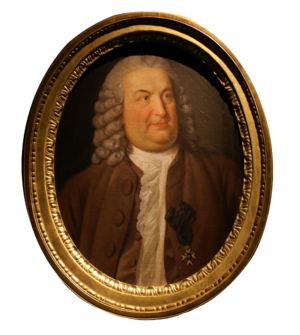
Sigmund Freudenberger, né à Berne le 16 juin 1745 et mort dans la même ville le 15 novembre 1801, est un artiste peintre et dessinateur suisse.